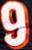
Number: 9